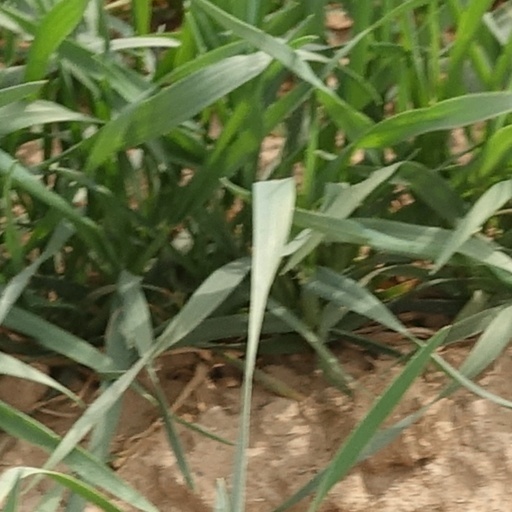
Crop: wheat